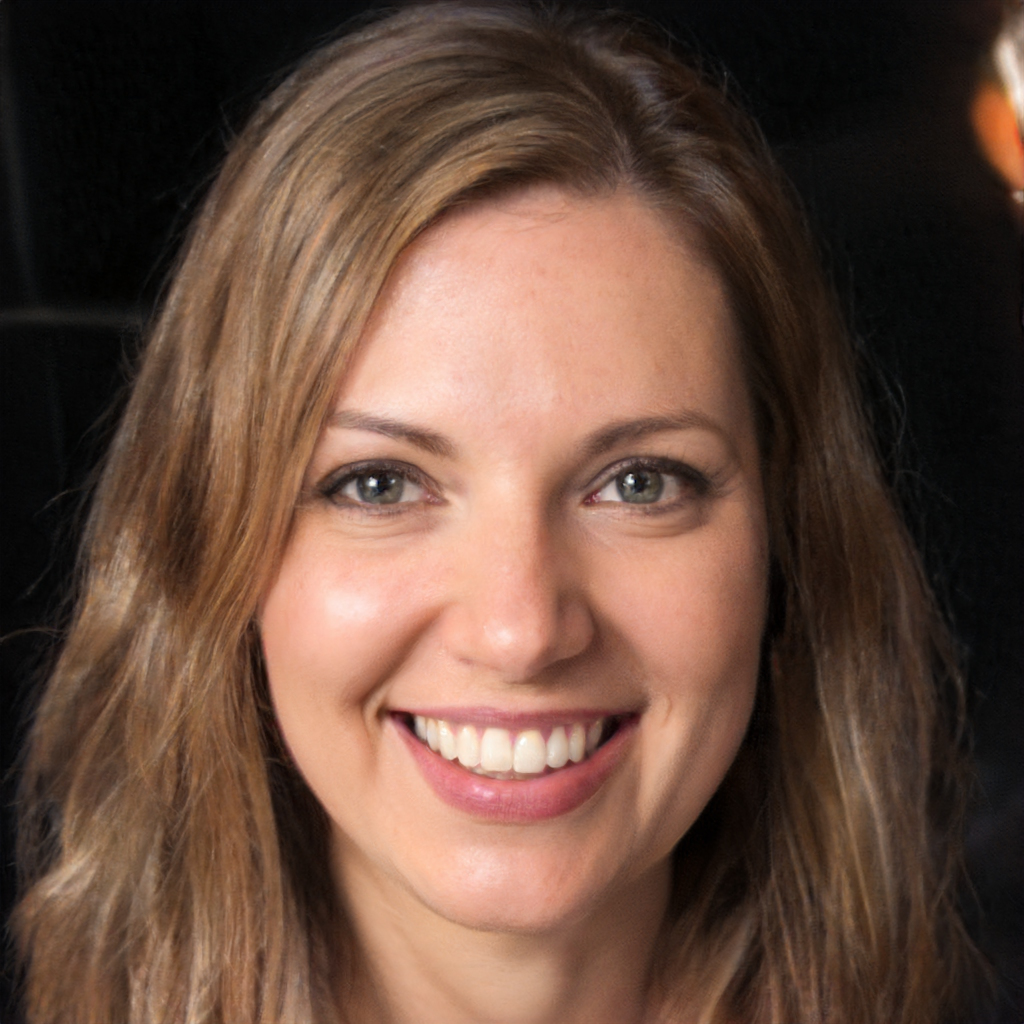
Gender: Female